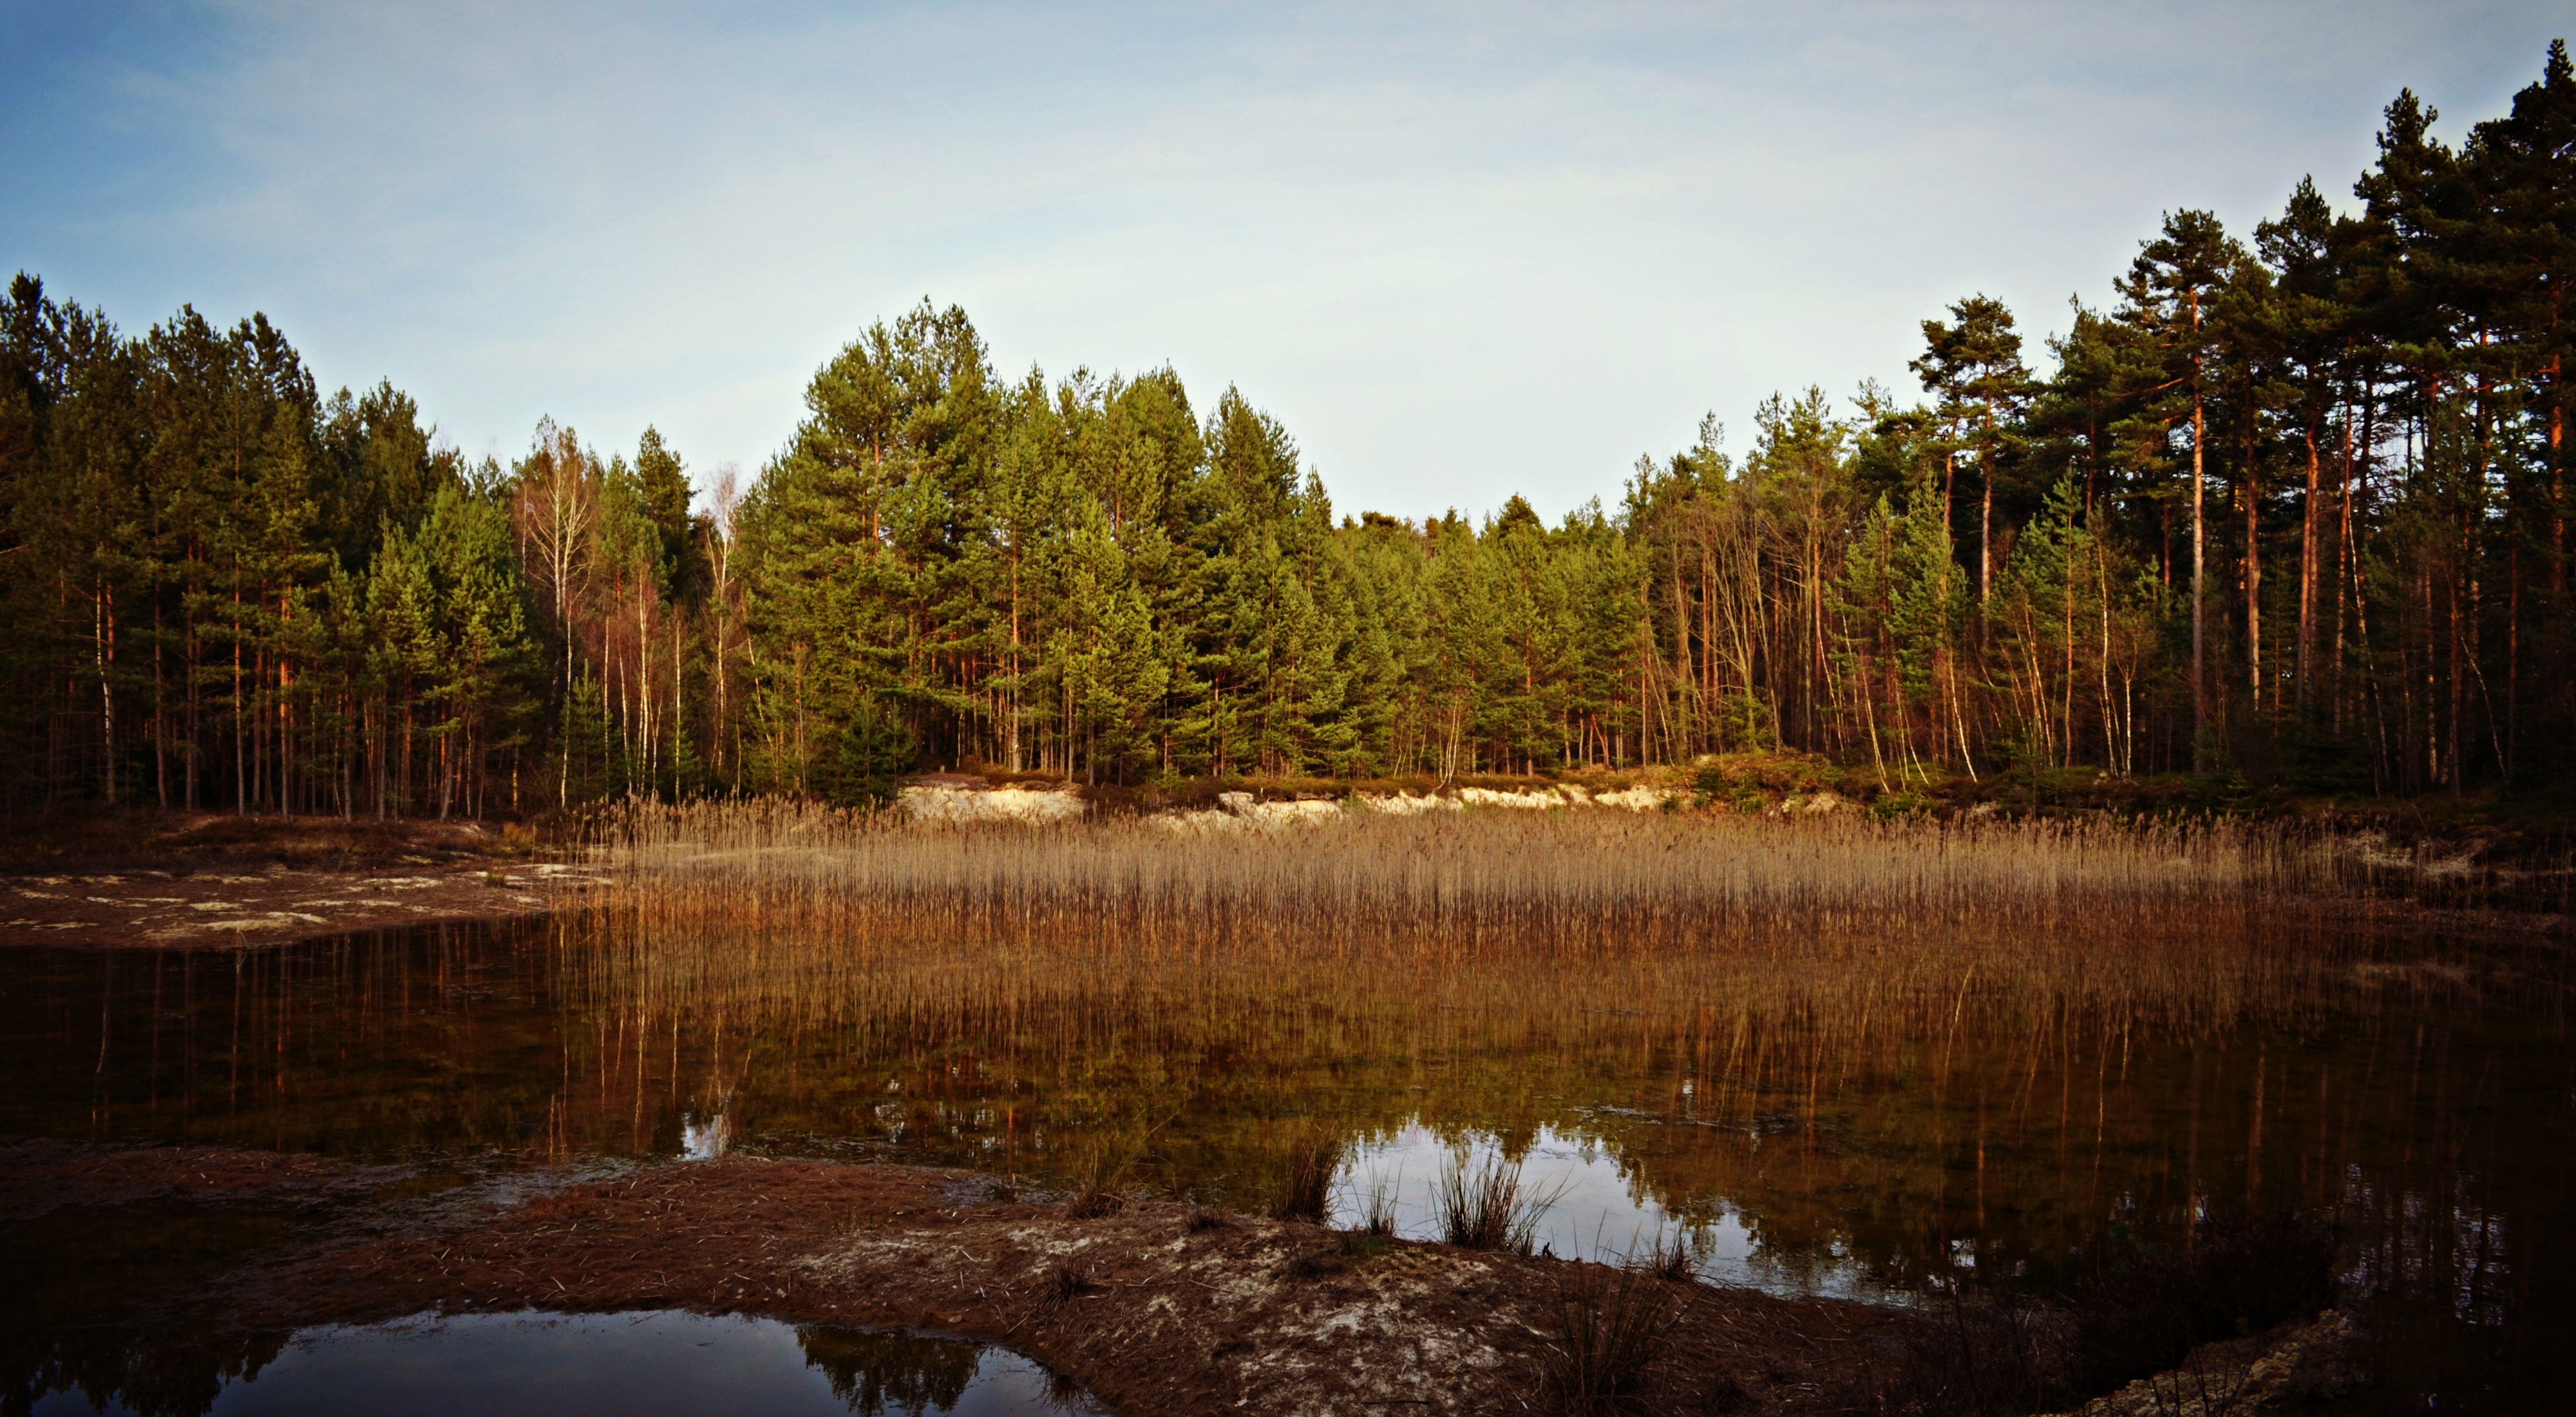
landscape, tree, water, nature, forest, marsh, swamp, wilderness, sunlight, morning, leaf, lake, river, pond, evening, reflection, autumn, season, body of water, wetland, habitat, ecosystem, natural environment, geographical feature, atmospheric phenomenon, woody plant